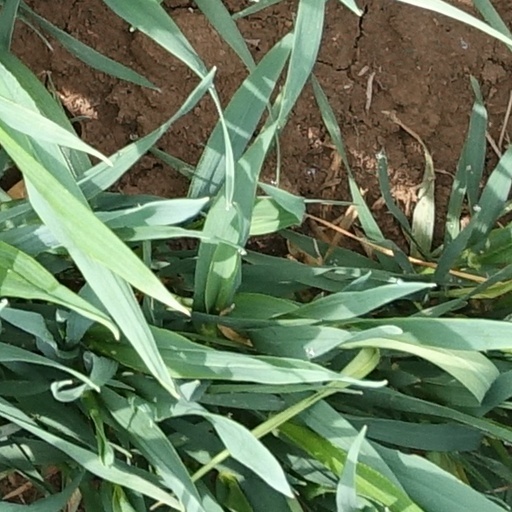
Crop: wheat